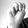
ASL letter: M